Ben Reeves (baseball)

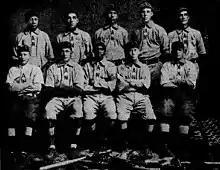
1913 All Nations

In the 1912 and 1913 seasons, Reeves often caught for Negro leaguer John Donaldson in games where the battery racked up an average of 15 strike outs per game. He also caught for Cuban Hall of Fame pitcher José Méndez, and many other well-known pitchers of the day.